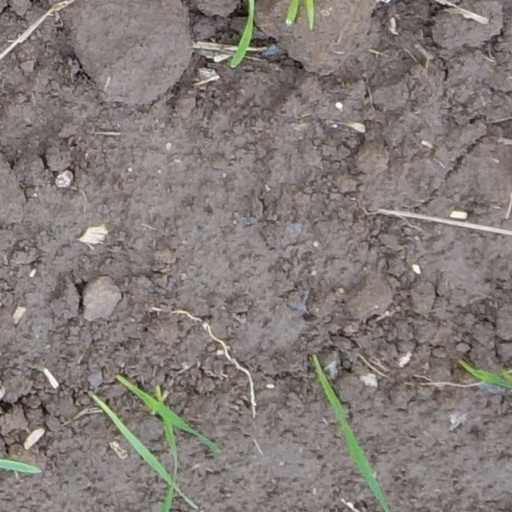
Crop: wheat